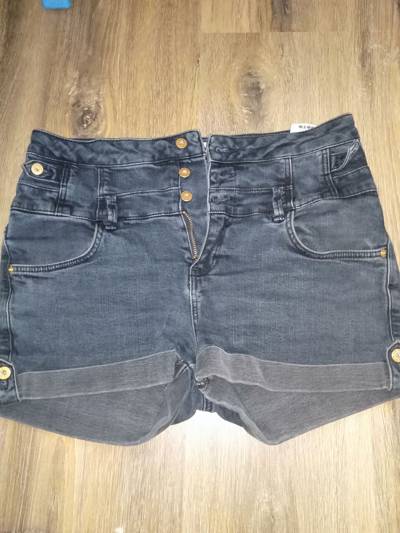
Waste category: clothes